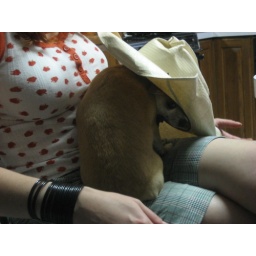
maude in a hat in dusty's parent's kitchen in cleburne